Pyotr Alexeyevich Golitsyn

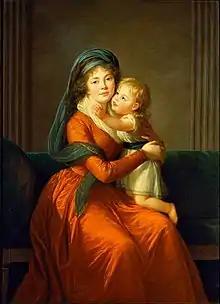
Portrait of his Pyotr and his mother, Alexandra, by Élisabeth Vigée Le Brun, 1794.

Prince Pyotr Alexeyevich Golitsyn (22 January 1792 – 16 October 1842) was a Russian prince, a member of the Patriotic War and foreign campaigns, and a Catholic convert from Russian Orthodoxy.